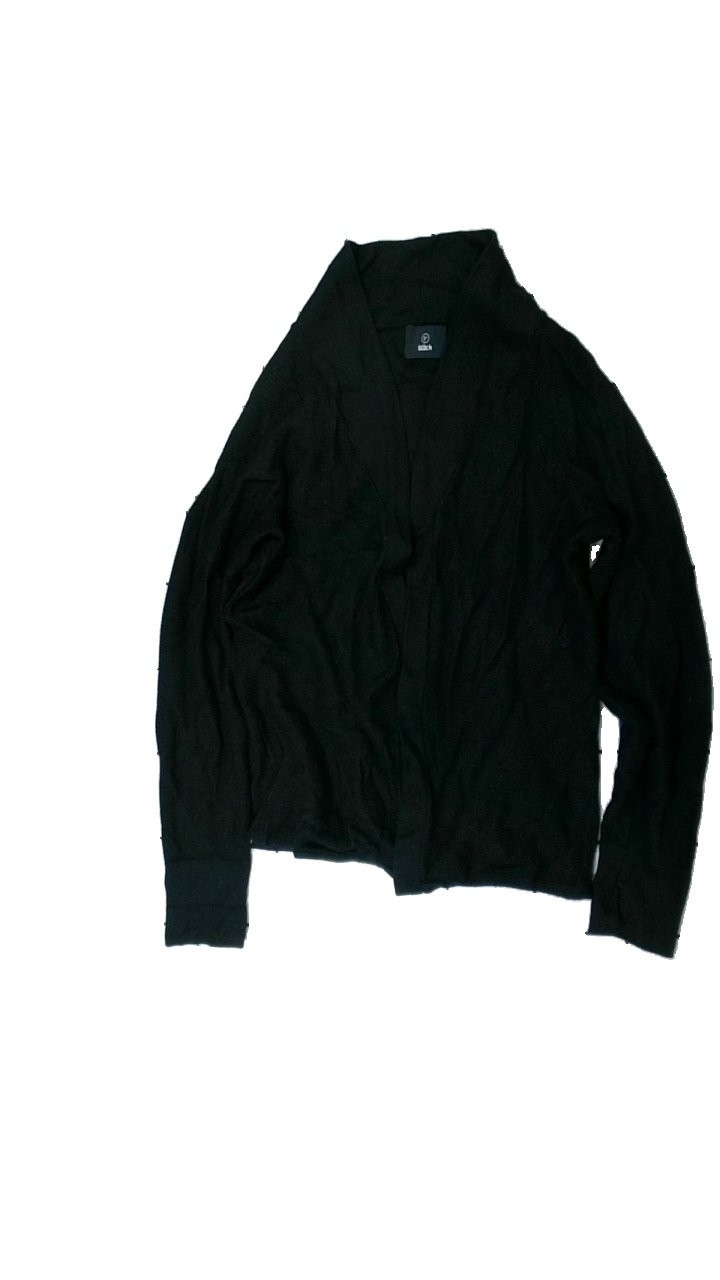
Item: Cardigan (Ladies)
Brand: Bläck
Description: svart kofta, lite nopprig och hål i armen
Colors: Black
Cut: Regular
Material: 53% viscose 47% nylone
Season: All
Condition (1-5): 3
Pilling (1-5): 4
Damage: hål i arm
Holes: Minor
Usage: Export
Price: <50